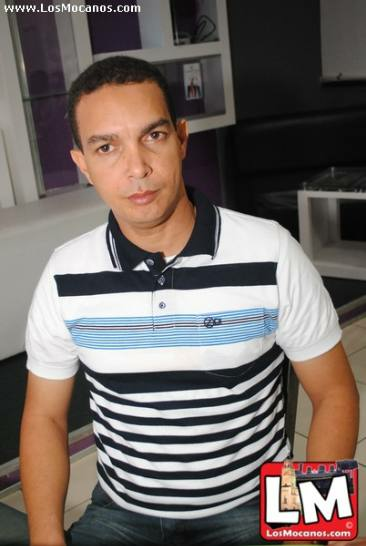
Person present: Yes